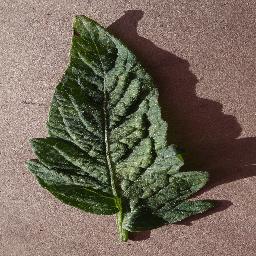
Label: Tomato___Spider_mites Two-spotted_spider_mite